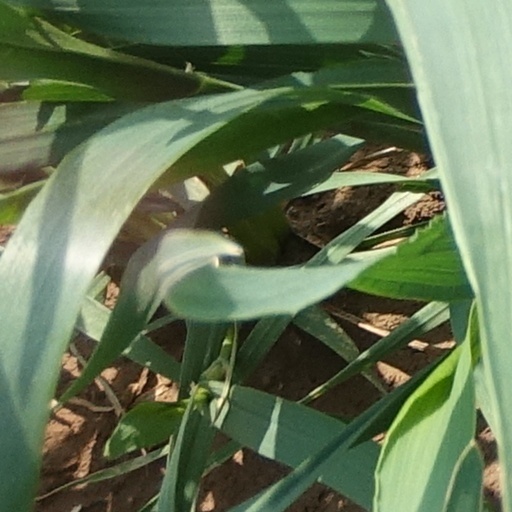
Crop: wheat